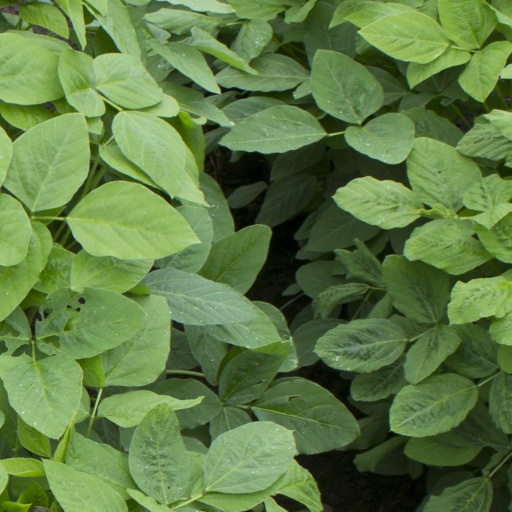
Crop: soybean